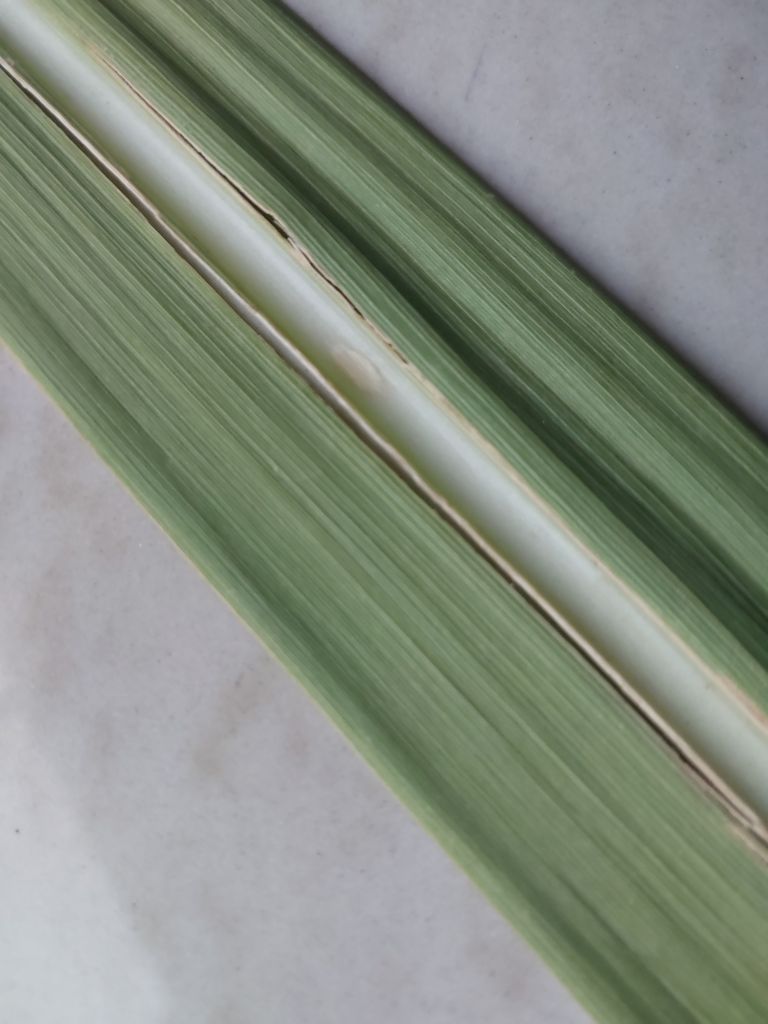
Label: Viral Disease